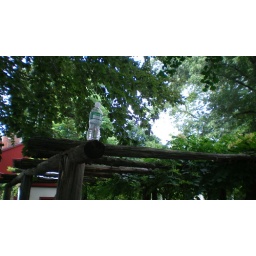
Wiseguy puts his water bottle in a safe place. Grumblethorpe Volunteers from Potomac Heights Baptist Church, July 31, 2008.